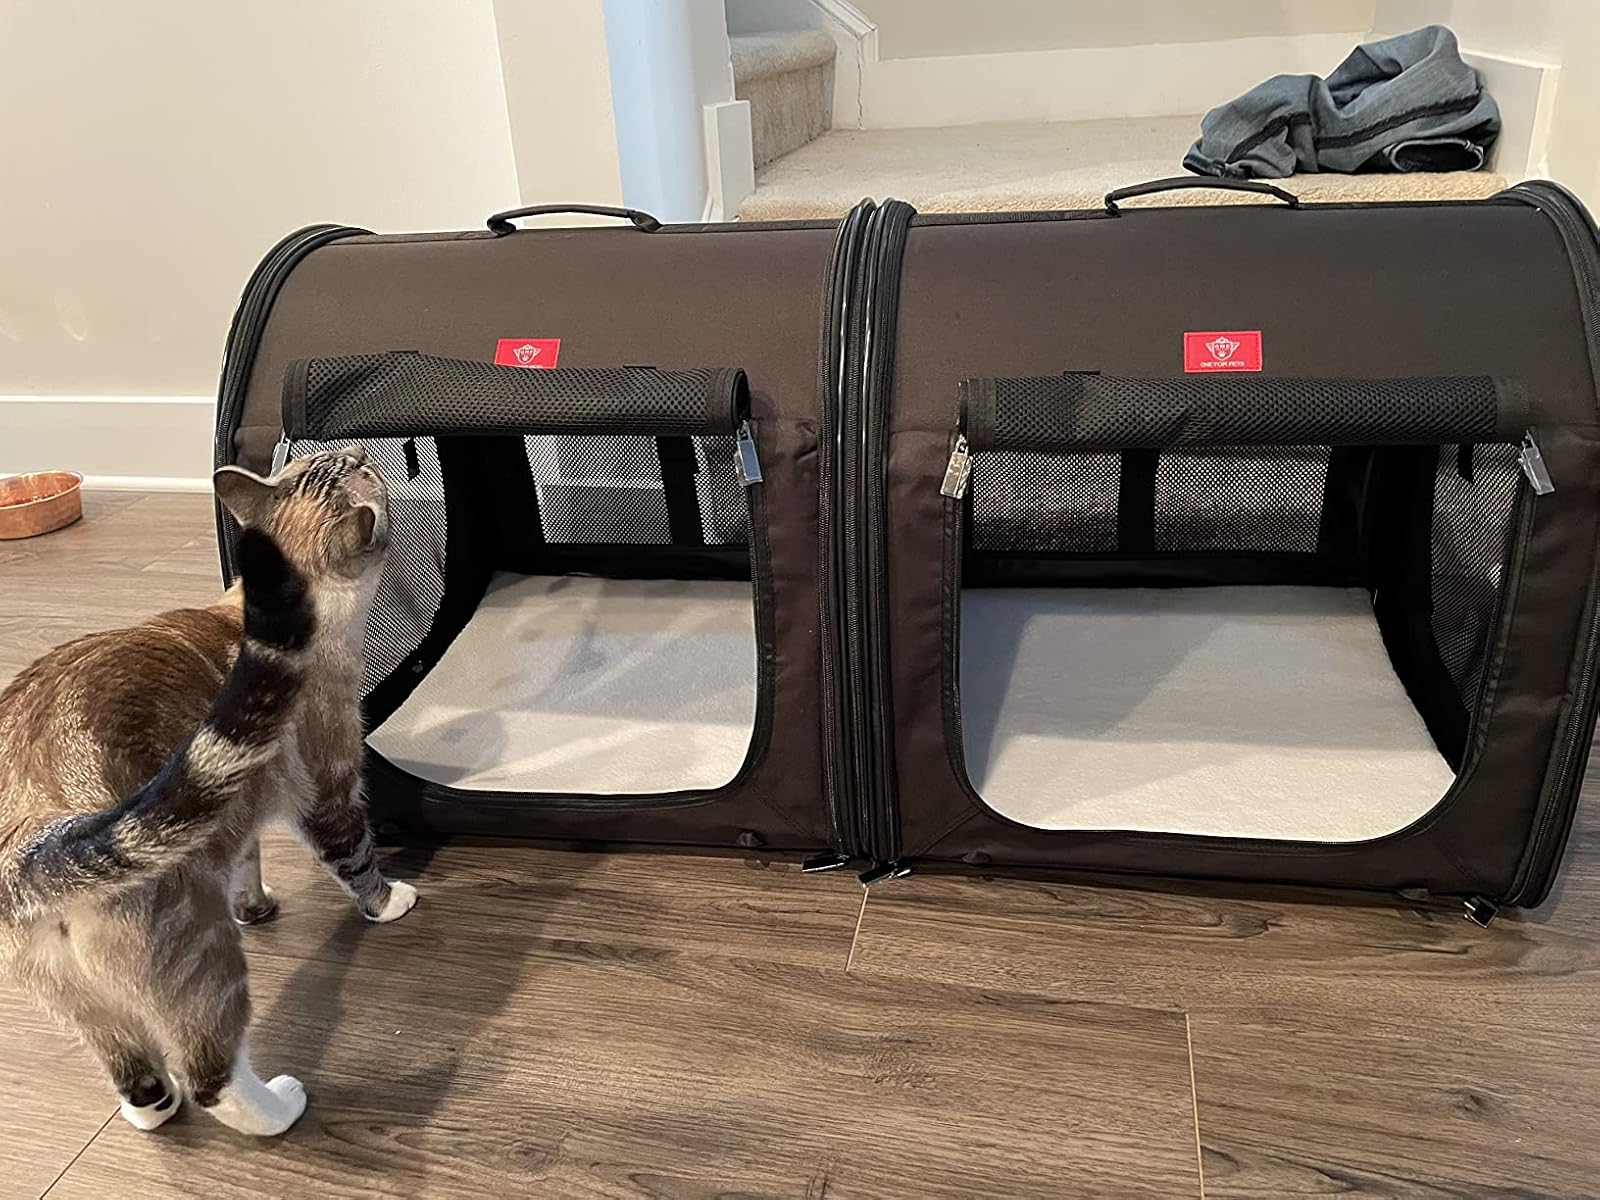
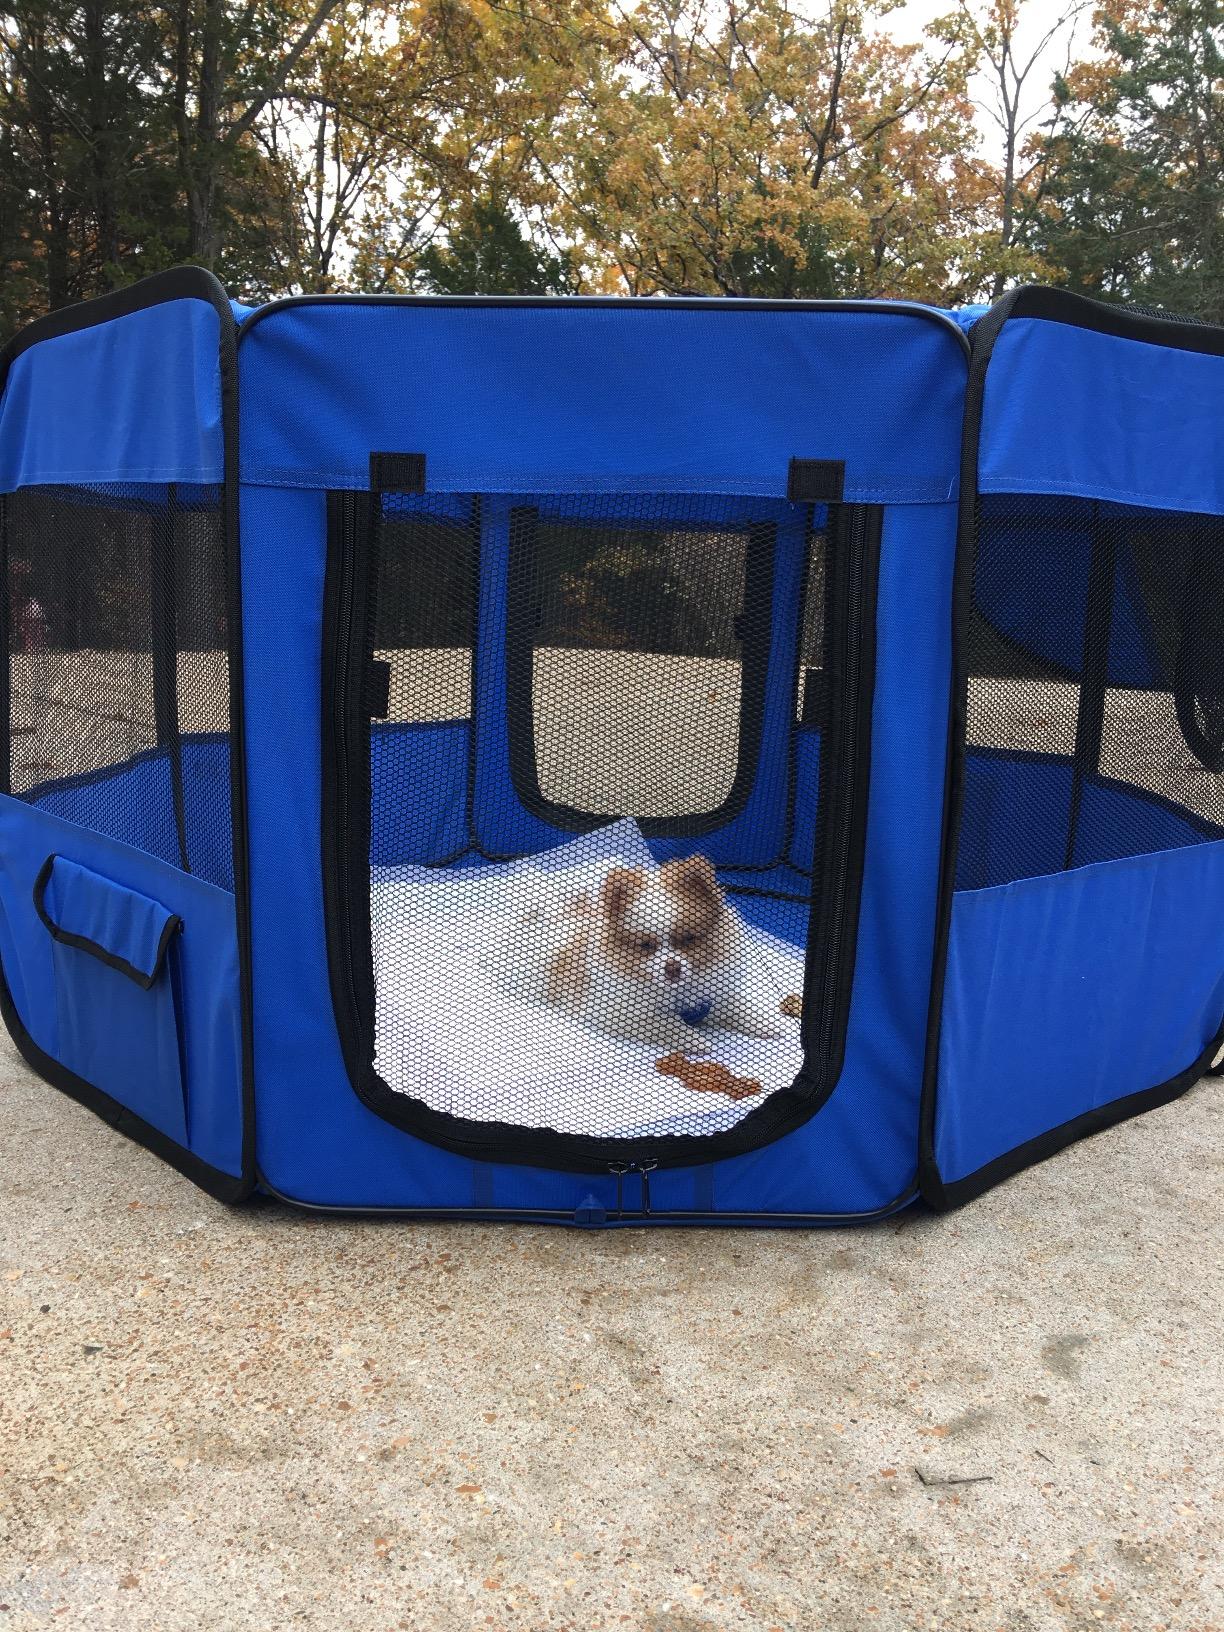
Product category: items_kennel
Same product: no